List of Law & Order: Special Victims Unit characters

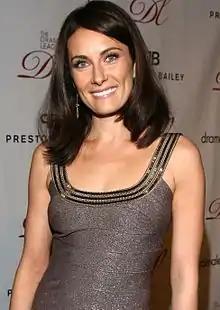
Maria Grazie Amaro has been portrayed by Laura Benanti in ten episodes since season 13.

ADA Jo Marlowe is drafted by DA Jack McCoy in season 11 after ADA Alexandra Cabot takes a leave of absence to help rape victims in the Congo. She is a former police lieutenant and Detective Stabler's partner approximately four years before he paired with Detective Benson. She first appears in the 21st episode of the season, "Torch", in which McCoy directs her to handle a case in which two young girls were killed in a fire. Stabler and Benson show up at the crime scene and Stabler is shocked to see his old partner and more surprised to know she now works for the DA's office. Benson believes Marlowe only took the job as SVU's ADA so that she could work with Stabler again.